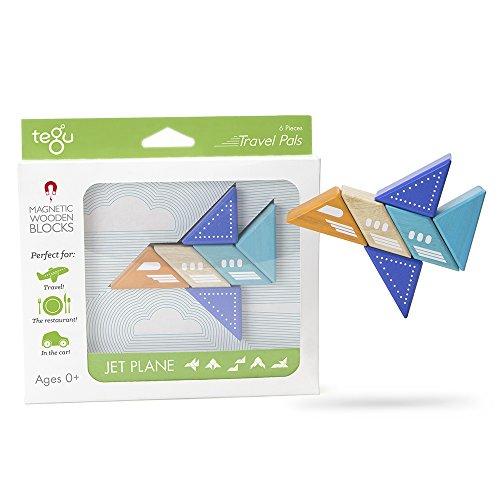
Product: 6 Piece Tegu Travel Pal Magnetic Wooden Block Set, Jet Plane
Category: Toys & Games | Building Toys
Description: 6-Piece magnetic wooden building toy blocks.
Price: $20.83
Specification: ProductDimensions:8.5x1.2x8.5inches|ItemWeight:5.6ounces|ShippingWeight:6.4ounces(Viewshippingratesandpolicies)|ShippingAdvisory:Thisitemmustbeshippedseparatelyfromotheritemsinyourorder.Additionalshippingchargeswillnotapply.|ASIN:B0749T89WP|Itemmodelnumber:PAL-JET-706T|Manufacturerrecommendedage:12monthsandup